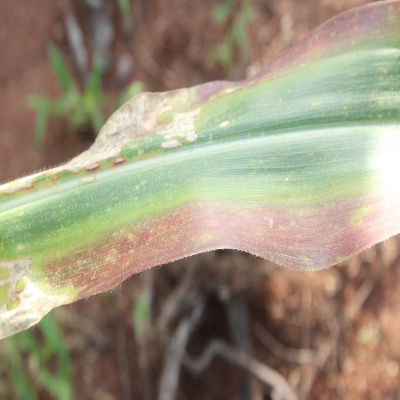
Crop: Maize
Condition: leaf blight